Diva Hadamira Gastélum

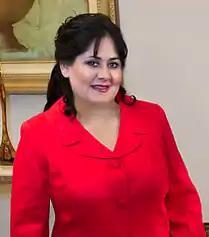
Diva Hadamira Gastélum Bajo, 2012

Diva Hadamira Gastélum Bajo (born 30 July 1961) is a Mexican politician affiliated with the Institutional Revolutionary Party (PRI).